The Tower (2012 South Korean film)

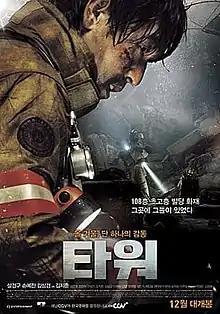
Theatrical release poster

The Tower is a 2012 South Korean disaster thriller film about a fire that breaks out in a luxury skyscraper in central Seoul on Christmas Eve after an aviation accident involving a helicopter. The film is directed by Kim Ji-hoon, and stars Sul Kyung-gu, Son Ye-jin and Kim Sang-kyung in the lead roles. It was released in theaters on December 25, 2012.